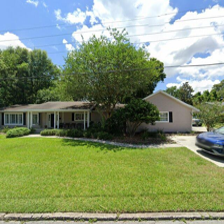
Label: streetView